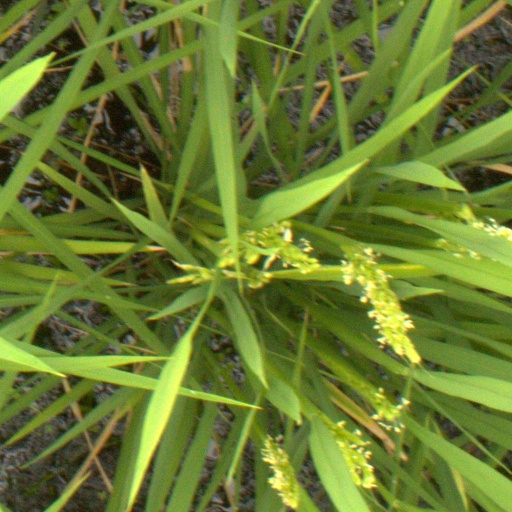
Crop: rice